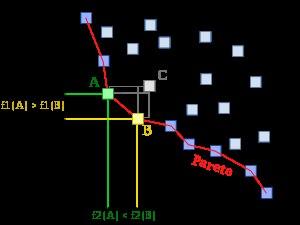
Une métaheuristique est un algorithme d’optimisation visant à résoudre des problèmes d’optimisation difficile pour lesquels on ne connaît pas de méthode classique plus efficace.
Un optimum de Pareto est une allocation des ressources pour laquelle il n'existe pas une alternative dans laquelle tous les acteurs seraient dans une meilleure position.